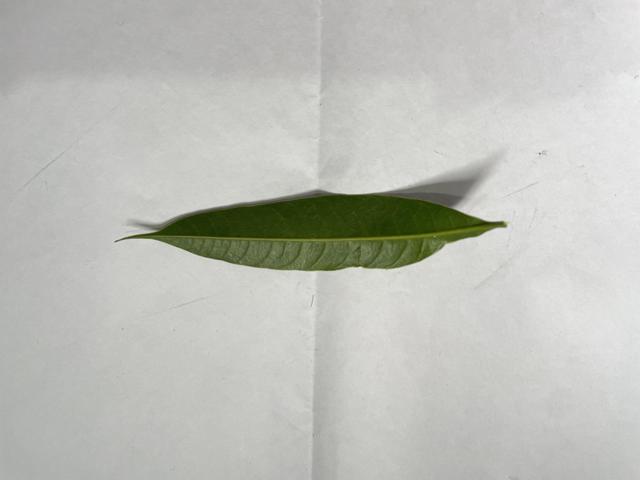
Mango leaf variety: Fazli